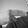
ASL letter: H